1969 in the Vietnam War

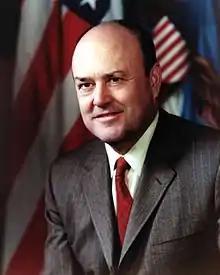
Secretary of Defense Melvin Laird

An estimated 600 PAVN troops attacked Landing Zone Oasis resulting in 11 U.S. killed and three captured and over 100 PAVN killed.